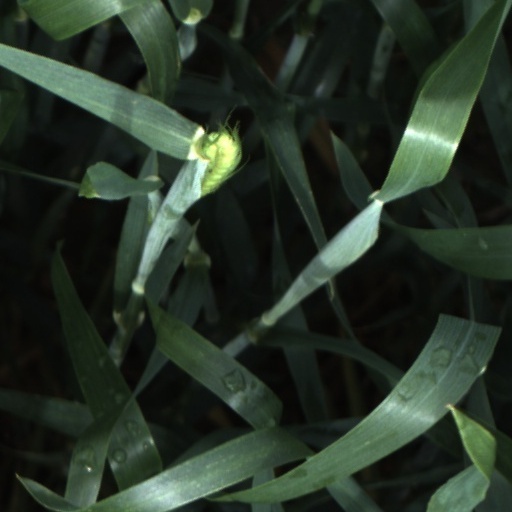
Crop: wheat